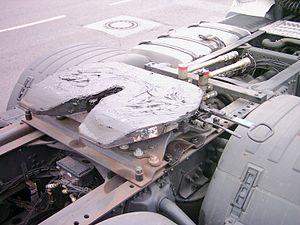
Une sellette, aussi appelée Fifth wheel coupling par les anglo-saxons, est une plateforme sur laquelle vient reposer l'avant d'une semi-remorque accrochée à un tracteur routier et se trouve au-dessus de l'essieu arrière du véhicule tracteur.